Schlachte Great Crane

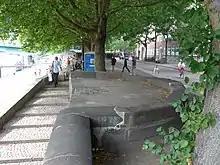
Foundations of the great crane

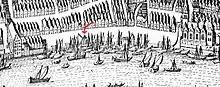
The Bremen crane shown in 1640

The Schlachte Cranes were important to the port of Bremen as they enabled heavy loads to be moved off boats on the River Weser. The Schlachte became an important harbour for the city after silting prevented the use of the Balge as a harbour. Today, only the foundations of a 19th-century crane remain on the Weser waterfront.